Timeline of trams in Melbourne

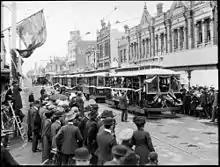
The PMTT opened the Dandenong Road line on 16 December 1911

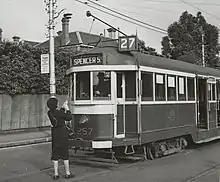
A 1923 W Class tram at Hawthorn, 1942

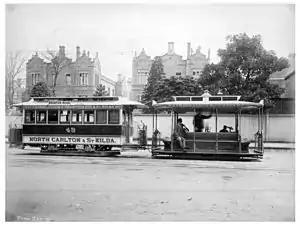
A cable tram of the North Carlton line, which closed in 1936

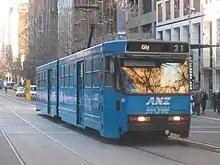
B1 Class prototype tram on Collins Street, June 2006

14 July: MMTB opens Flinders Street line between Lonsdale Street and Swanston Street along the former Richmond cable tram line.